Pacific War

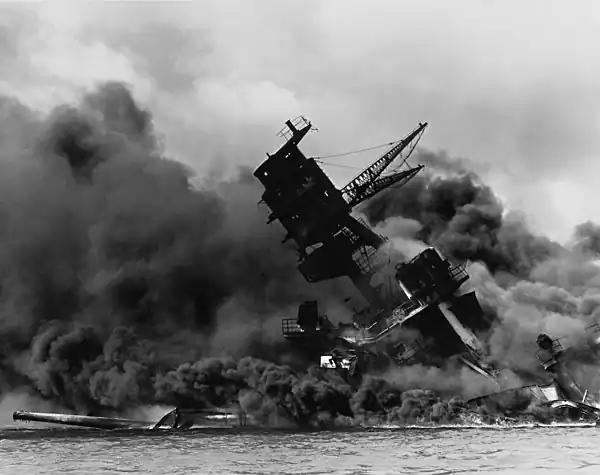
burned for two days after being hit by a Japanese bomb in the attack on Pearl Harbor.

In March 1938, Nationalist forces won their first victory at Taierzhuang, but the city of Xuzhou (徐州) was taken by the Japanese in May. In June 1938, Japan deployed about 350,000 troops to invade Wuhan and captured it in October after a four-month campaign. The Japanese achieved major military victories, but world opinion—in particular in the US—was hostile to Japan's invasion, especially after the "Panay" incident. In addition, the Japanese had failed to destroy the Chinese army, which continued to resist from the new Nationalist capital in Chongqing, or in the case of the Communists, Yan'an.